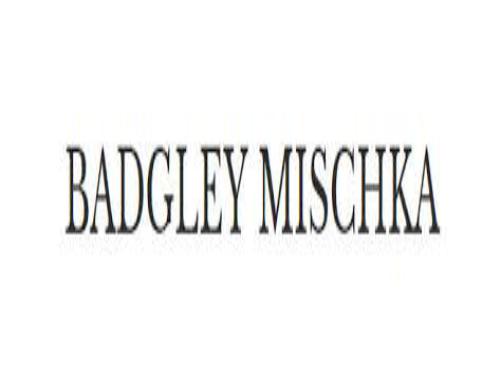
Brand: Badgley Mischka
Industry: Clothes